Komodo dragon

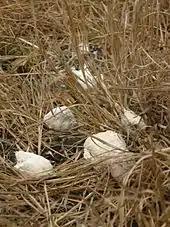
Komodo excrement has a dark portion, which is stool, and a whitish portion, which is urate, the nitrogenous end-product of their digestion process

The Komodo dragon has a tail as long as its body, as well as about 60 frequently replaced, serrated teeth that can measure up to in length. Its saliva is frequently blood-tinged because its teeth are almost completely covered by gingival tissue that is naturally lacerated during feeding. It also has a long, yellow, deeply forked tongue. Komodo dragon skin is reinforced by armoured scales, which contain tiny bones called osteoderms that function as a sort of natural chain-mail. The only areas lacking osteoderms on the head of the adult Komodo dragon are around the eyes, nostrils, mouth margins, and parietal eye, a light-sensing organ on the top of the head. Where lizards typically have one or two varying patterns or shapes of osteoderms, komodos have four: rosette, platy, dendritic, and vermiform. This rugged hide makes Komodo dragon skin a poor source of leather. Additionally, these osteoderms become more extensive and variable in shape as the Komodo dragon ages, ossifying more extensively as the lizard grows. These osteoderms are absent in hatchlings and juveniles, indicating that the natural armor develops as a product of age and competition between adults for protection in intraspecific combat over food and mates.